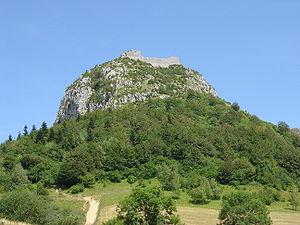
Vue du fr:Château de Montségur ancré au sommet de la montagne.
La croisade des albigeois est une croisade proclamée par l'Église catholique contre l'hérésie, principalement le catharisme et dans une faible mesure le valdéisme. Dès le XIIᵉ siècle et le Concile de Lombers, les textes de l'époque parlent d'« hérésie albigeoise » sans que cette région soit plus cathare que ses voisines.
Le GR 107 est un sentier de Grande Randonnée sur le Chemin des Bonshommes dans les Pyrénées. Les sentiers de grande randonnée ont été tracés en France par la Fédération française de randonnée pédestre.
Le cheval de Mérens, Mérens ou mérengais, encore parfois nommé poney ariégeois, est une race française de petits chevaux de selle et de trait léger rustiques à la robe noire. Il est originaire de la vallée de l'Ariège, dans les Pyrénées centrales, dans le sud de la France et le nord de l'Espagne, près d'Andorre.
Cet article recense de manière non exhaustive les châteaux, maisons fortes, mottes castrales, situés dans le département français de l'Ariège. Il est fait état des inscriptions et classements au titre des monuments historiques.
Instituée sous la Vᵉ République, la région Midi-Pyrénées est une ancienne région administrative française de huit départements méridionaux, centrée sur Toulouse qui en est la préfecture.
Cet article recense les châteaux situés dans le massif montagneux des Pyrénées, notamment le piémont pyrénéen.
Le Graal est un objet mythique de la légende arthurienne, objet de la quête des chevaliers de la Table ronde.
La liste des sites classés de l'Ariège présente les sites naturels classés du département de l'Ariège.